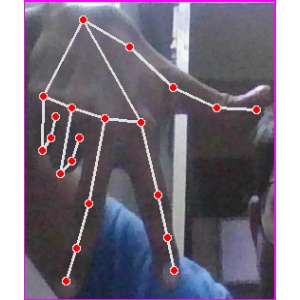
अक्षर: ग